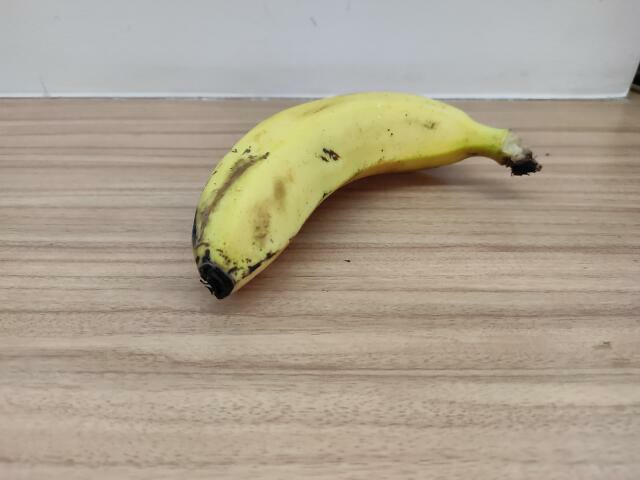
Label: Ripe_Banana